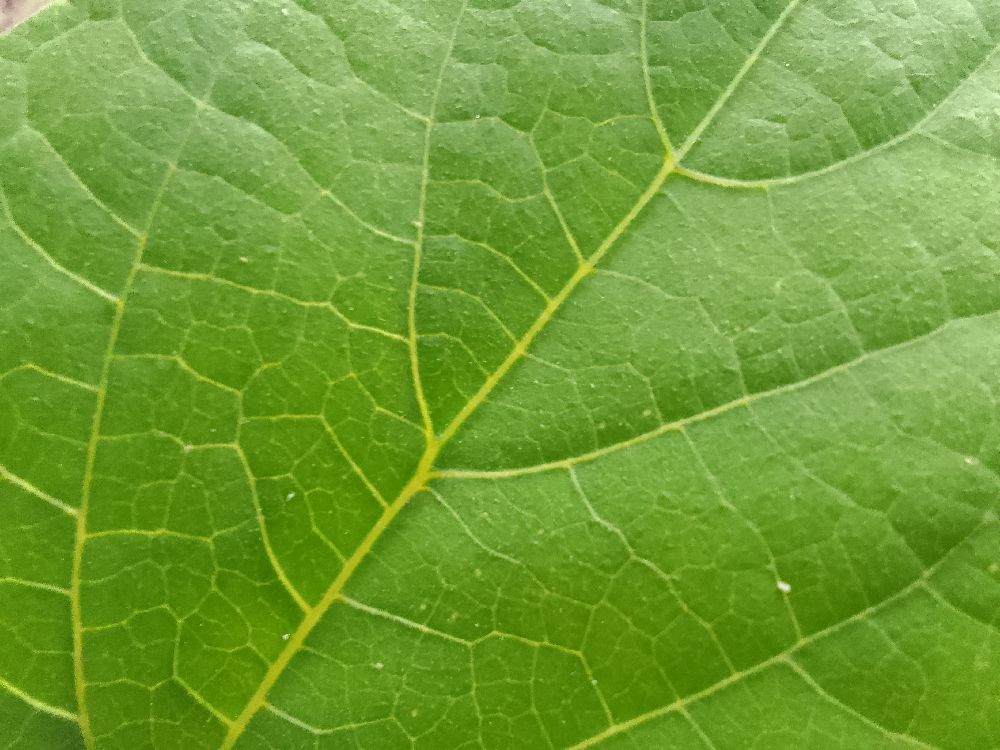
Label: healthy